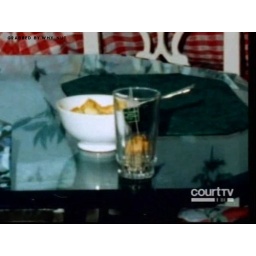
Breakfast room with pineapple in bowl close-up with glass